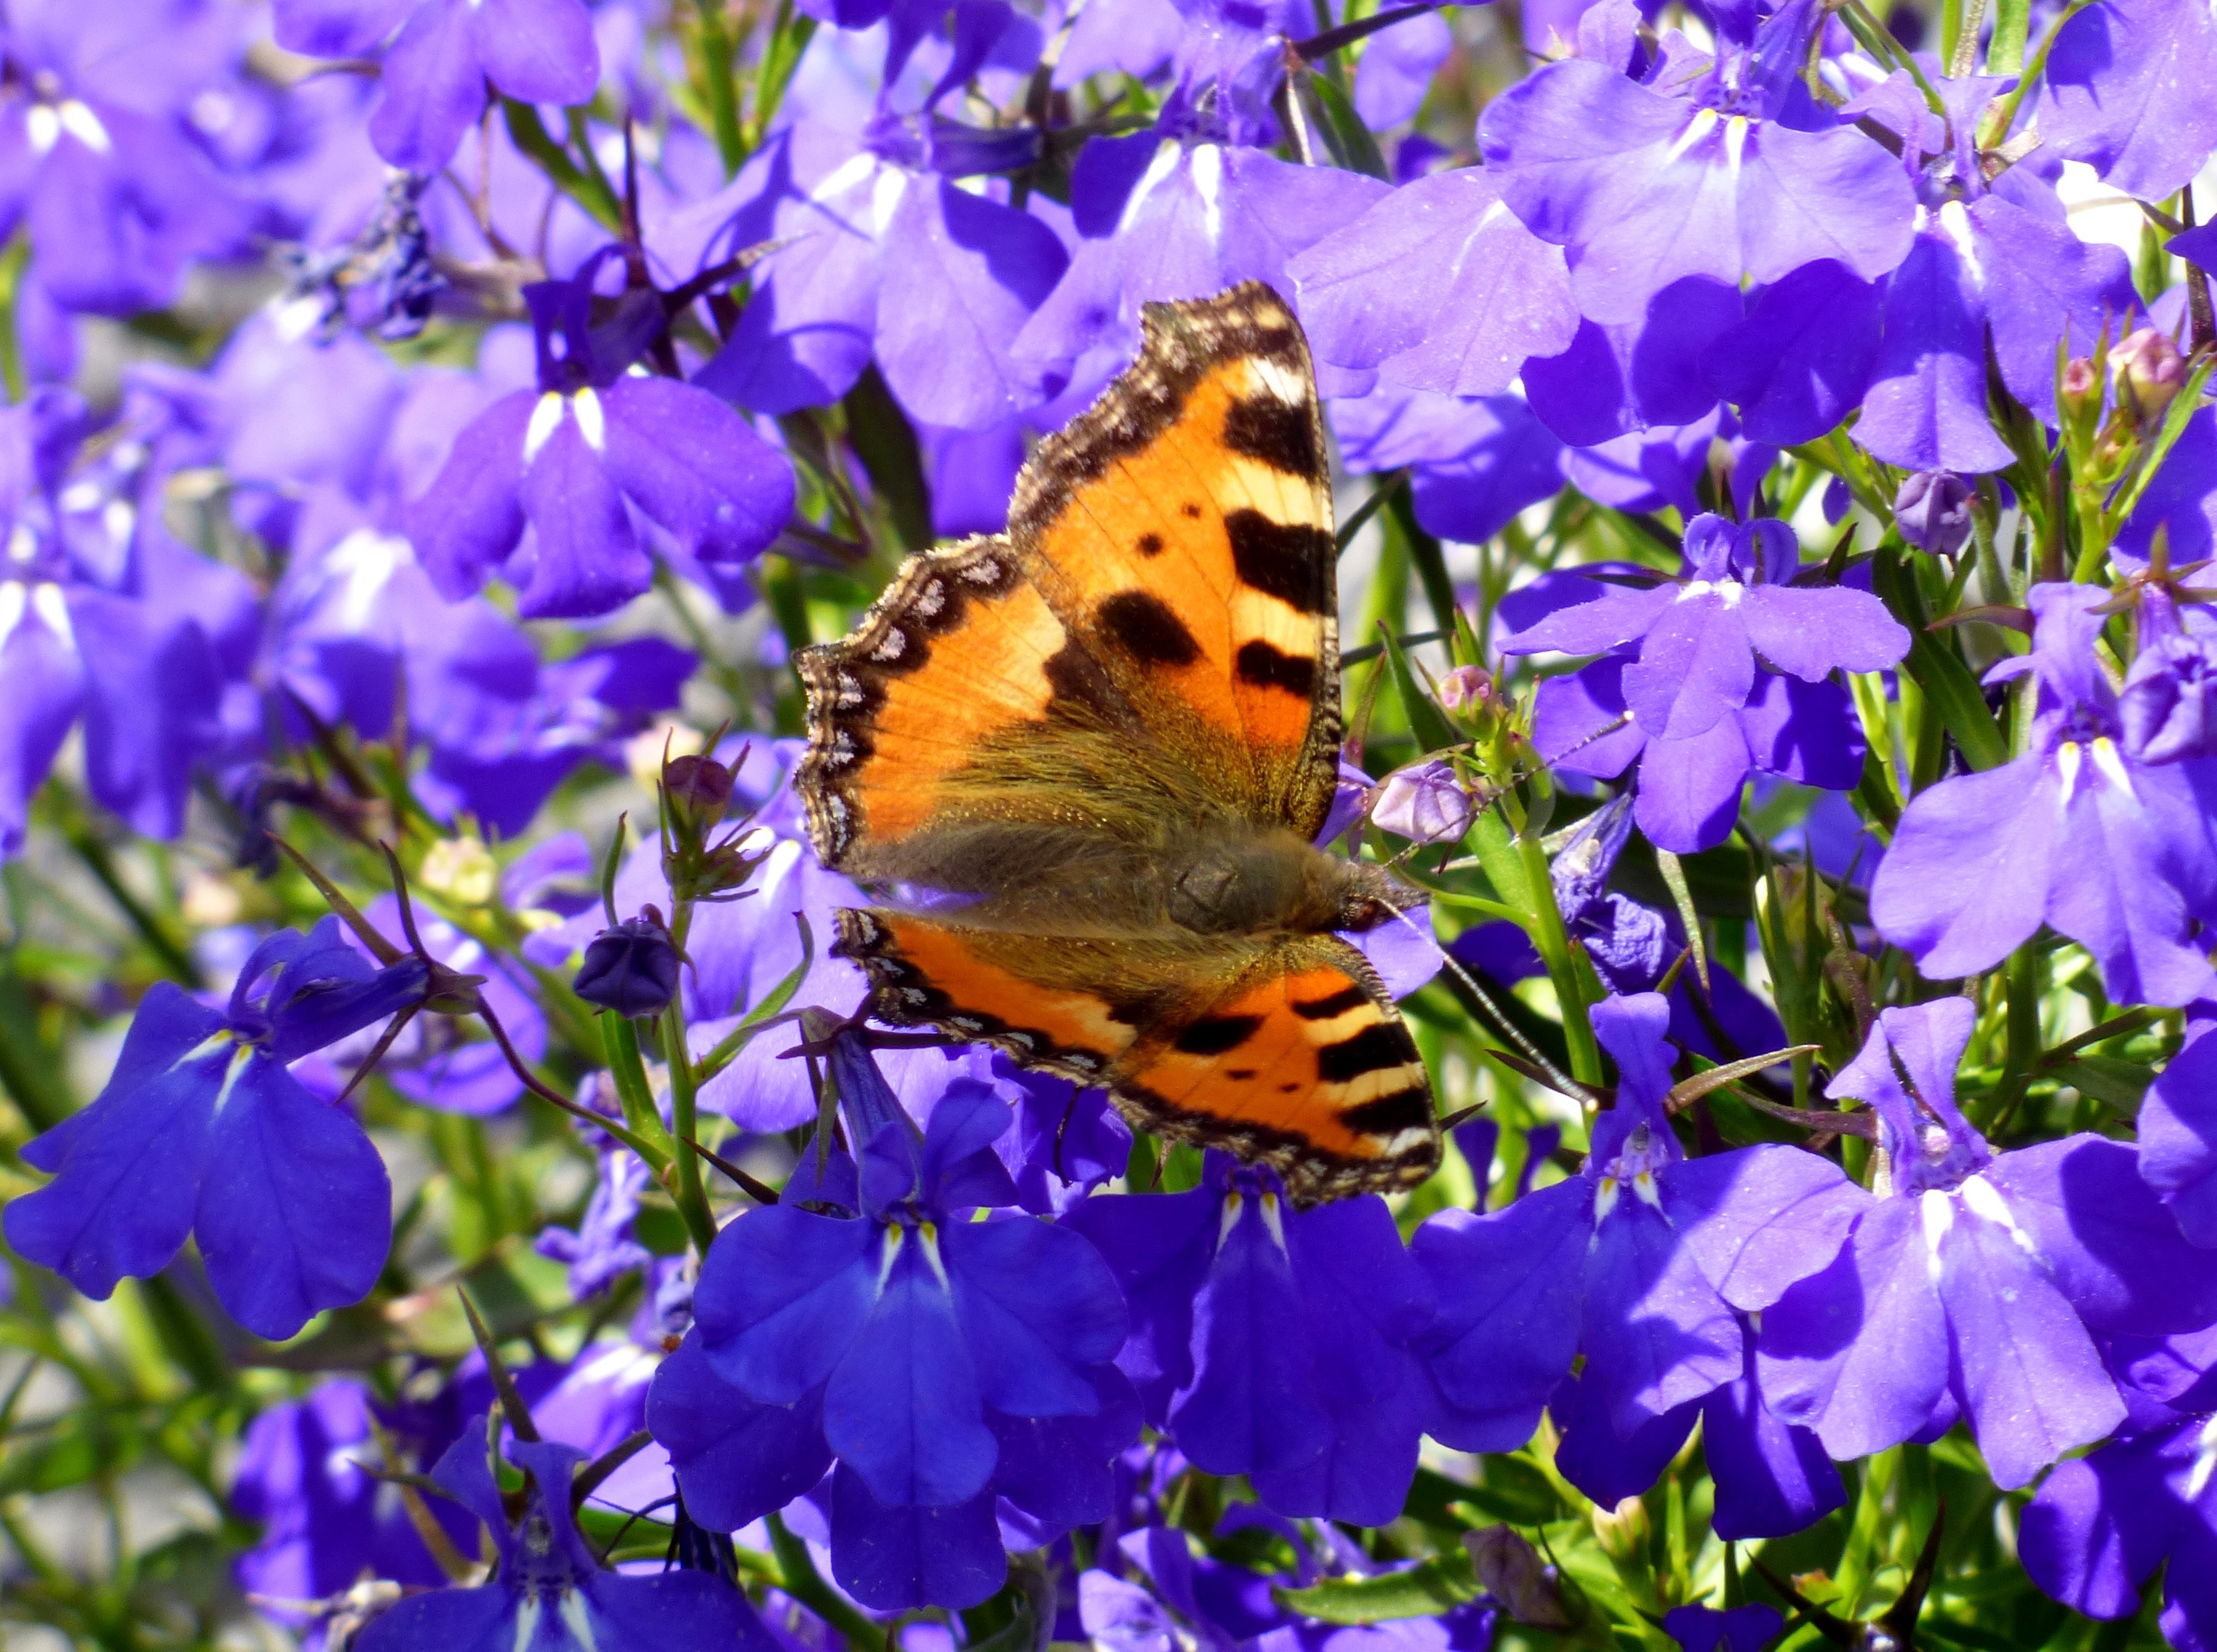
plant, meadow, flower, purple, insect, butterfly, flora, fauna, invertebrate, wildflower, nectar, macro photography, pollinator, little fox, bellflower family, lobelia, annual plant, land plant, moths and butterflies